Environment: real
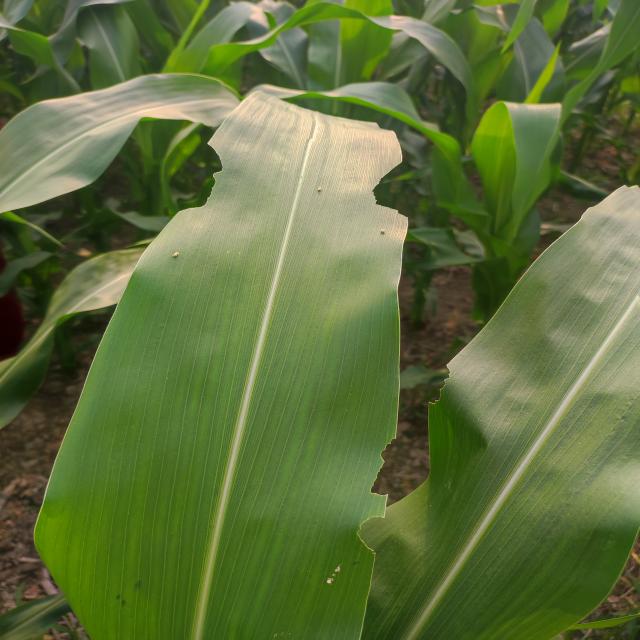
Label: fall_armyworm